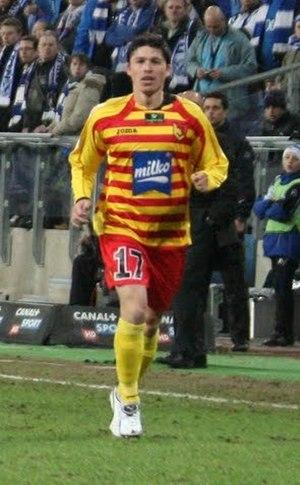
Alexis Norambuena, né le 31 mars 1984 à Santiago du Chili, est un footballeur professionnel chilio-palestinien. Il occupe actuellement le poste de défenseur au Deportes Melipilla, au Chili.